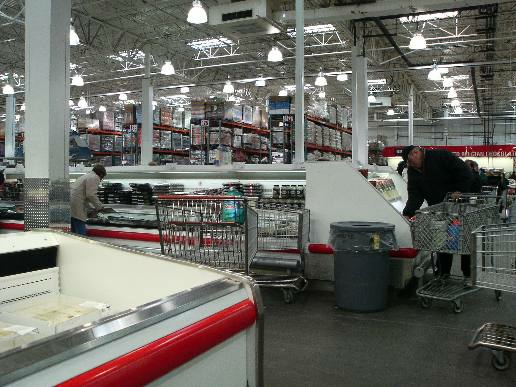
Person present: Yes